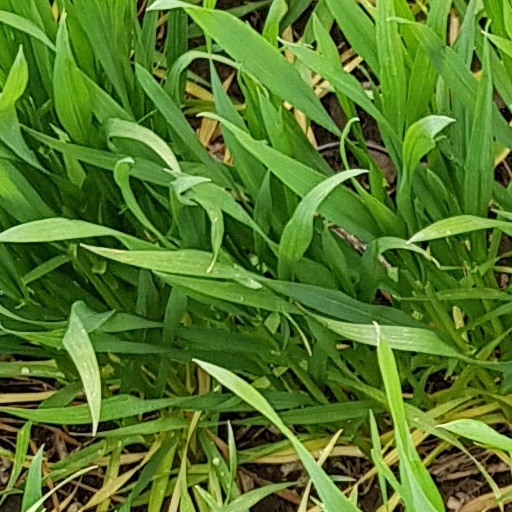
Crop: wheat